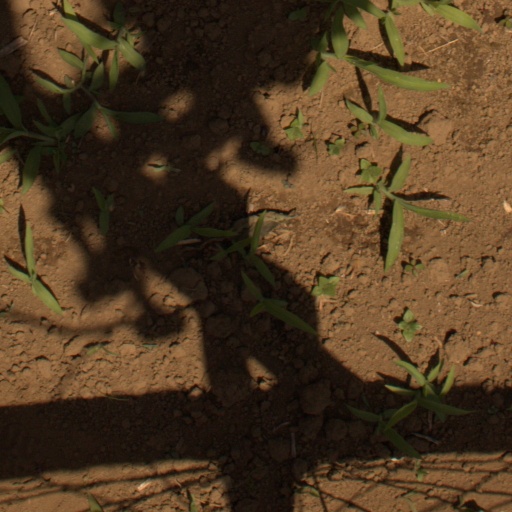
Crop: Jerusalem artichoke